Hasan Amid

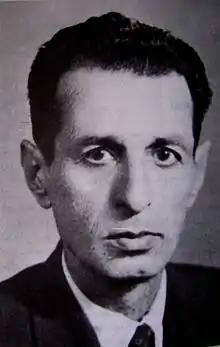
Hasan Amid

Hasan Amid (1910–1979) was an Iranian lexicographer, writer, and journalist.